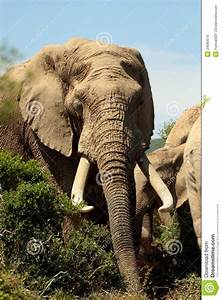
Label: elefante